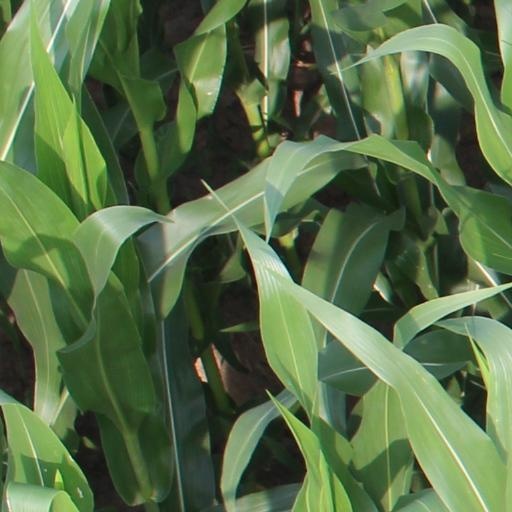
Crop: maize; corn